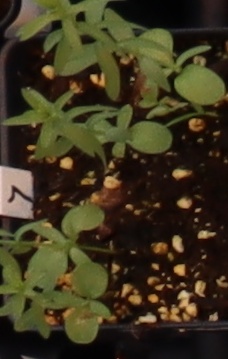
Label: Flax